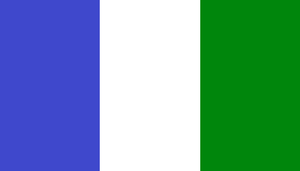
Cet article présente une liste des principales villes d'Équateur jusqu'en 2012.
Atacames est un canton d'Équateur situé dans la province d'Esmeraldas.